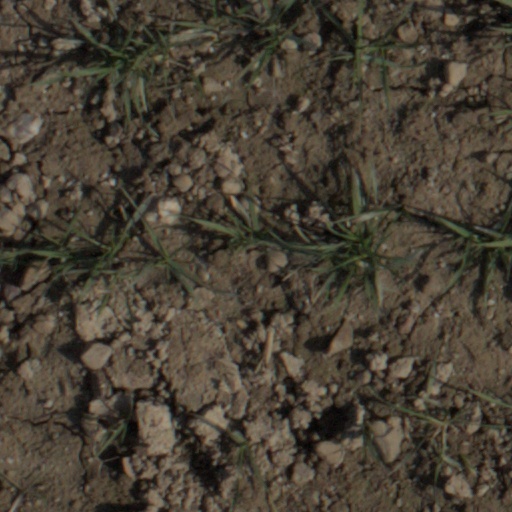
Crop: wheat